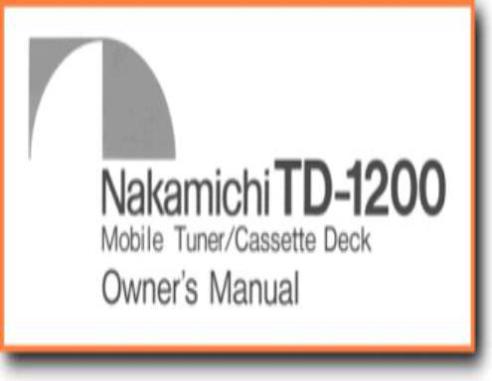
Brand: nakamichi-2
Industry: Necessities